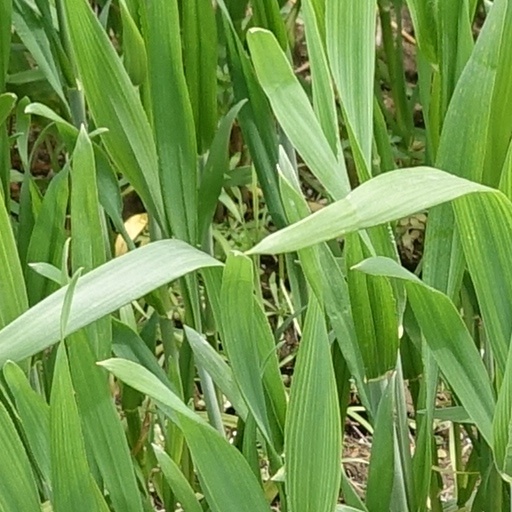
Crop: wheat